Depeche Mode

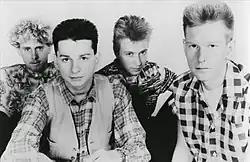
Depeche Mode in 1982

In late 1981, the band placed an anonymous ad in "Melody Maker" looking for another musician: "Name band, synthesise, must be under twenty-one." Alan Wilder, a classically trained keyboardist from West London, responded and, after two auditions and despite being 22 years old, was hired in early 1982, initially on a trial basis as a touring member. Wilder would later be called the "Musical Director" of the band, responsible for the band's sound until his departure in 1995. As producer Flood would say, "[Alan] is sort of the craftsman, Martin's the idea man and [Dave] is the attitude."